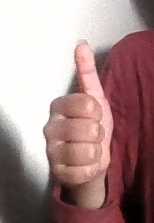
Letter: aleff